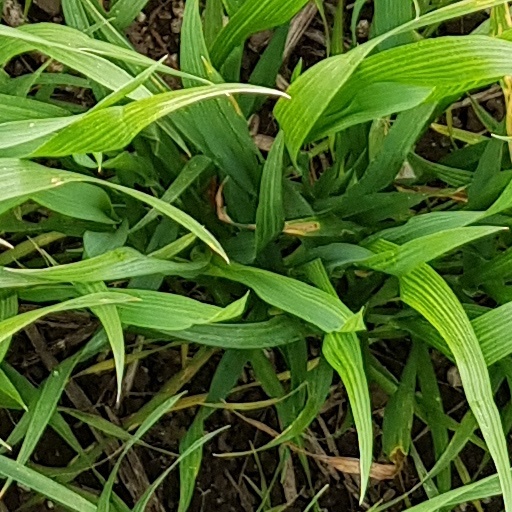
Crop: wheat